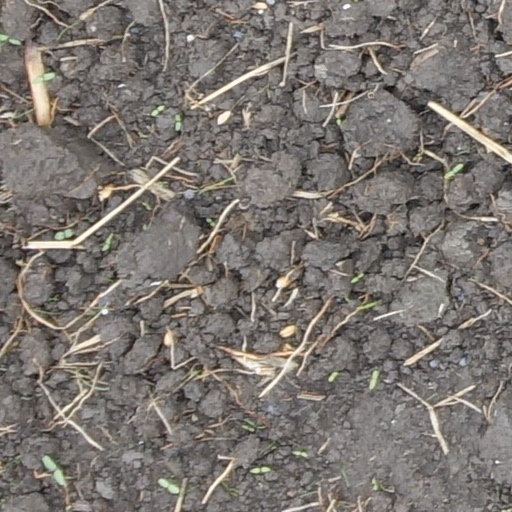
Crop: wheat